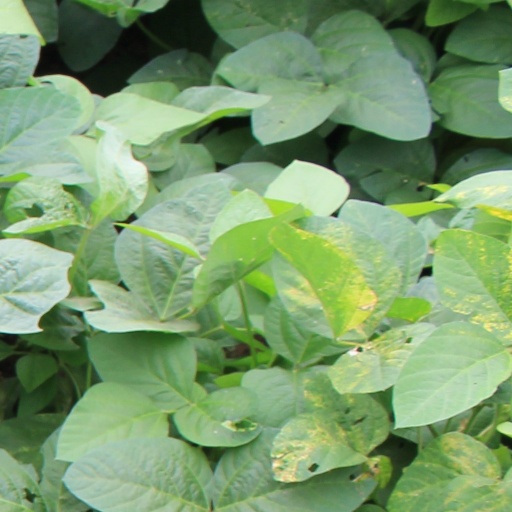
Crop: soybean